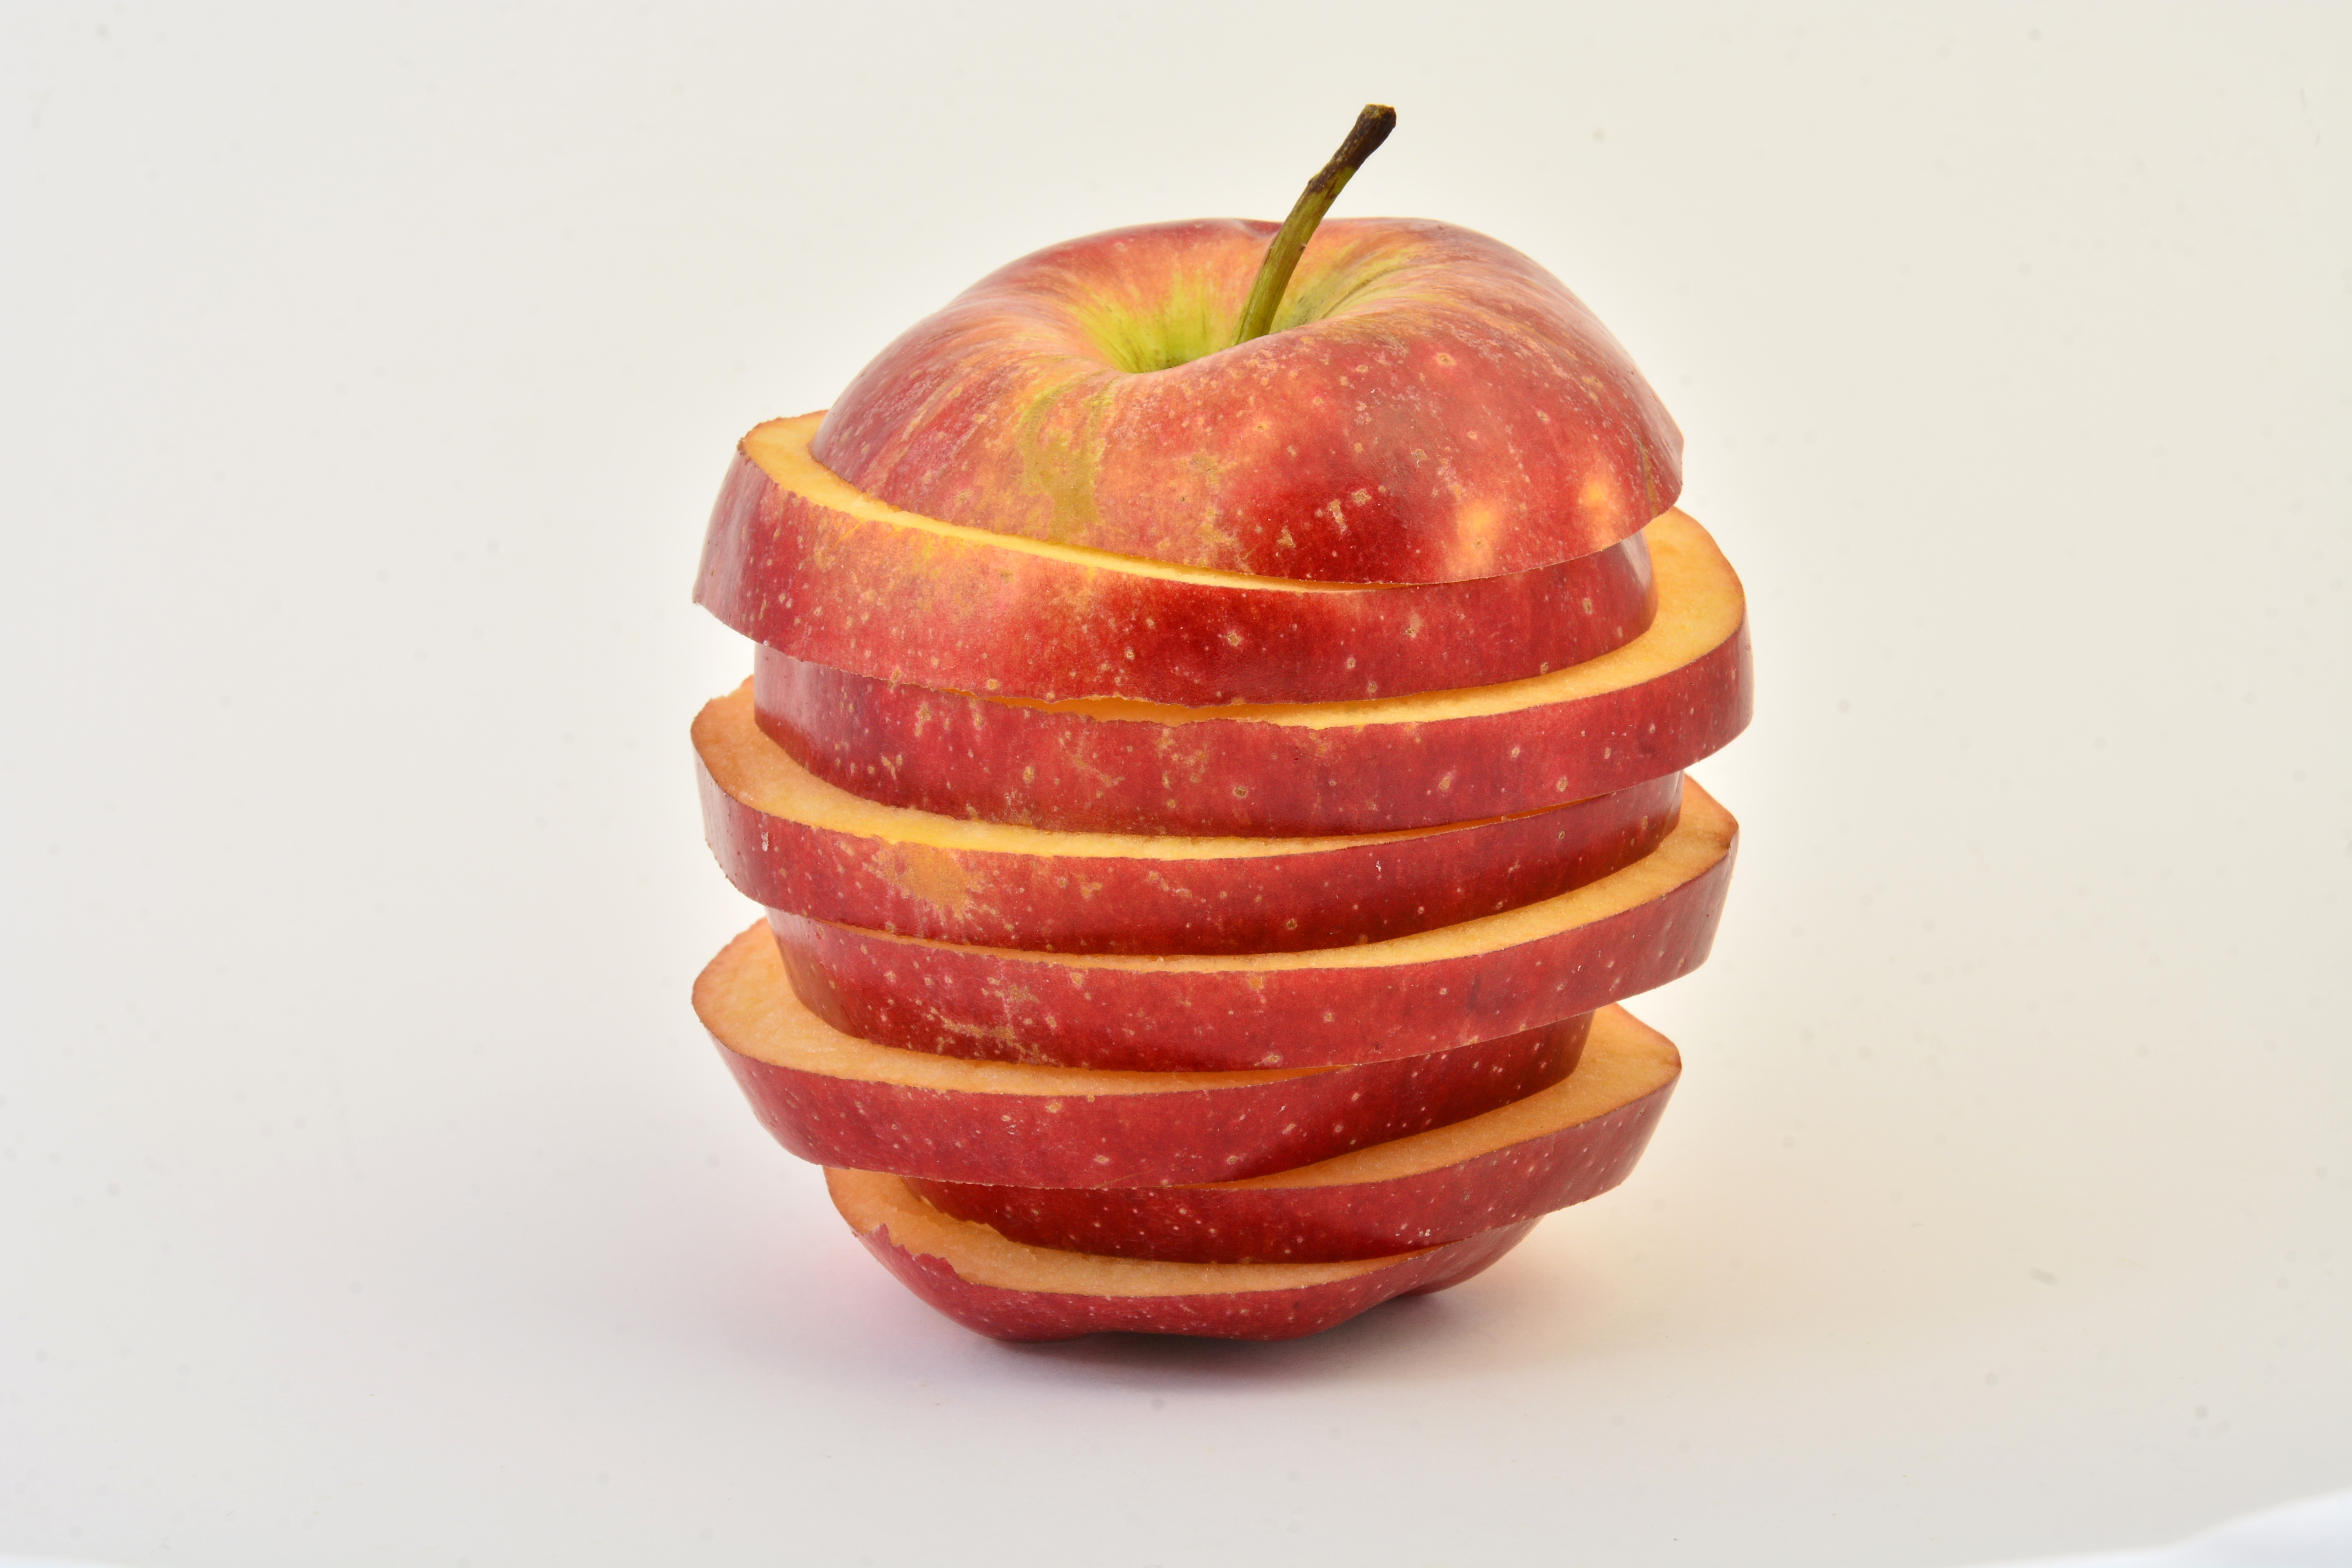
apple, fruit, food, produce, peel, natural foods, local food, superfood, diet food, still life photography, mcintosh